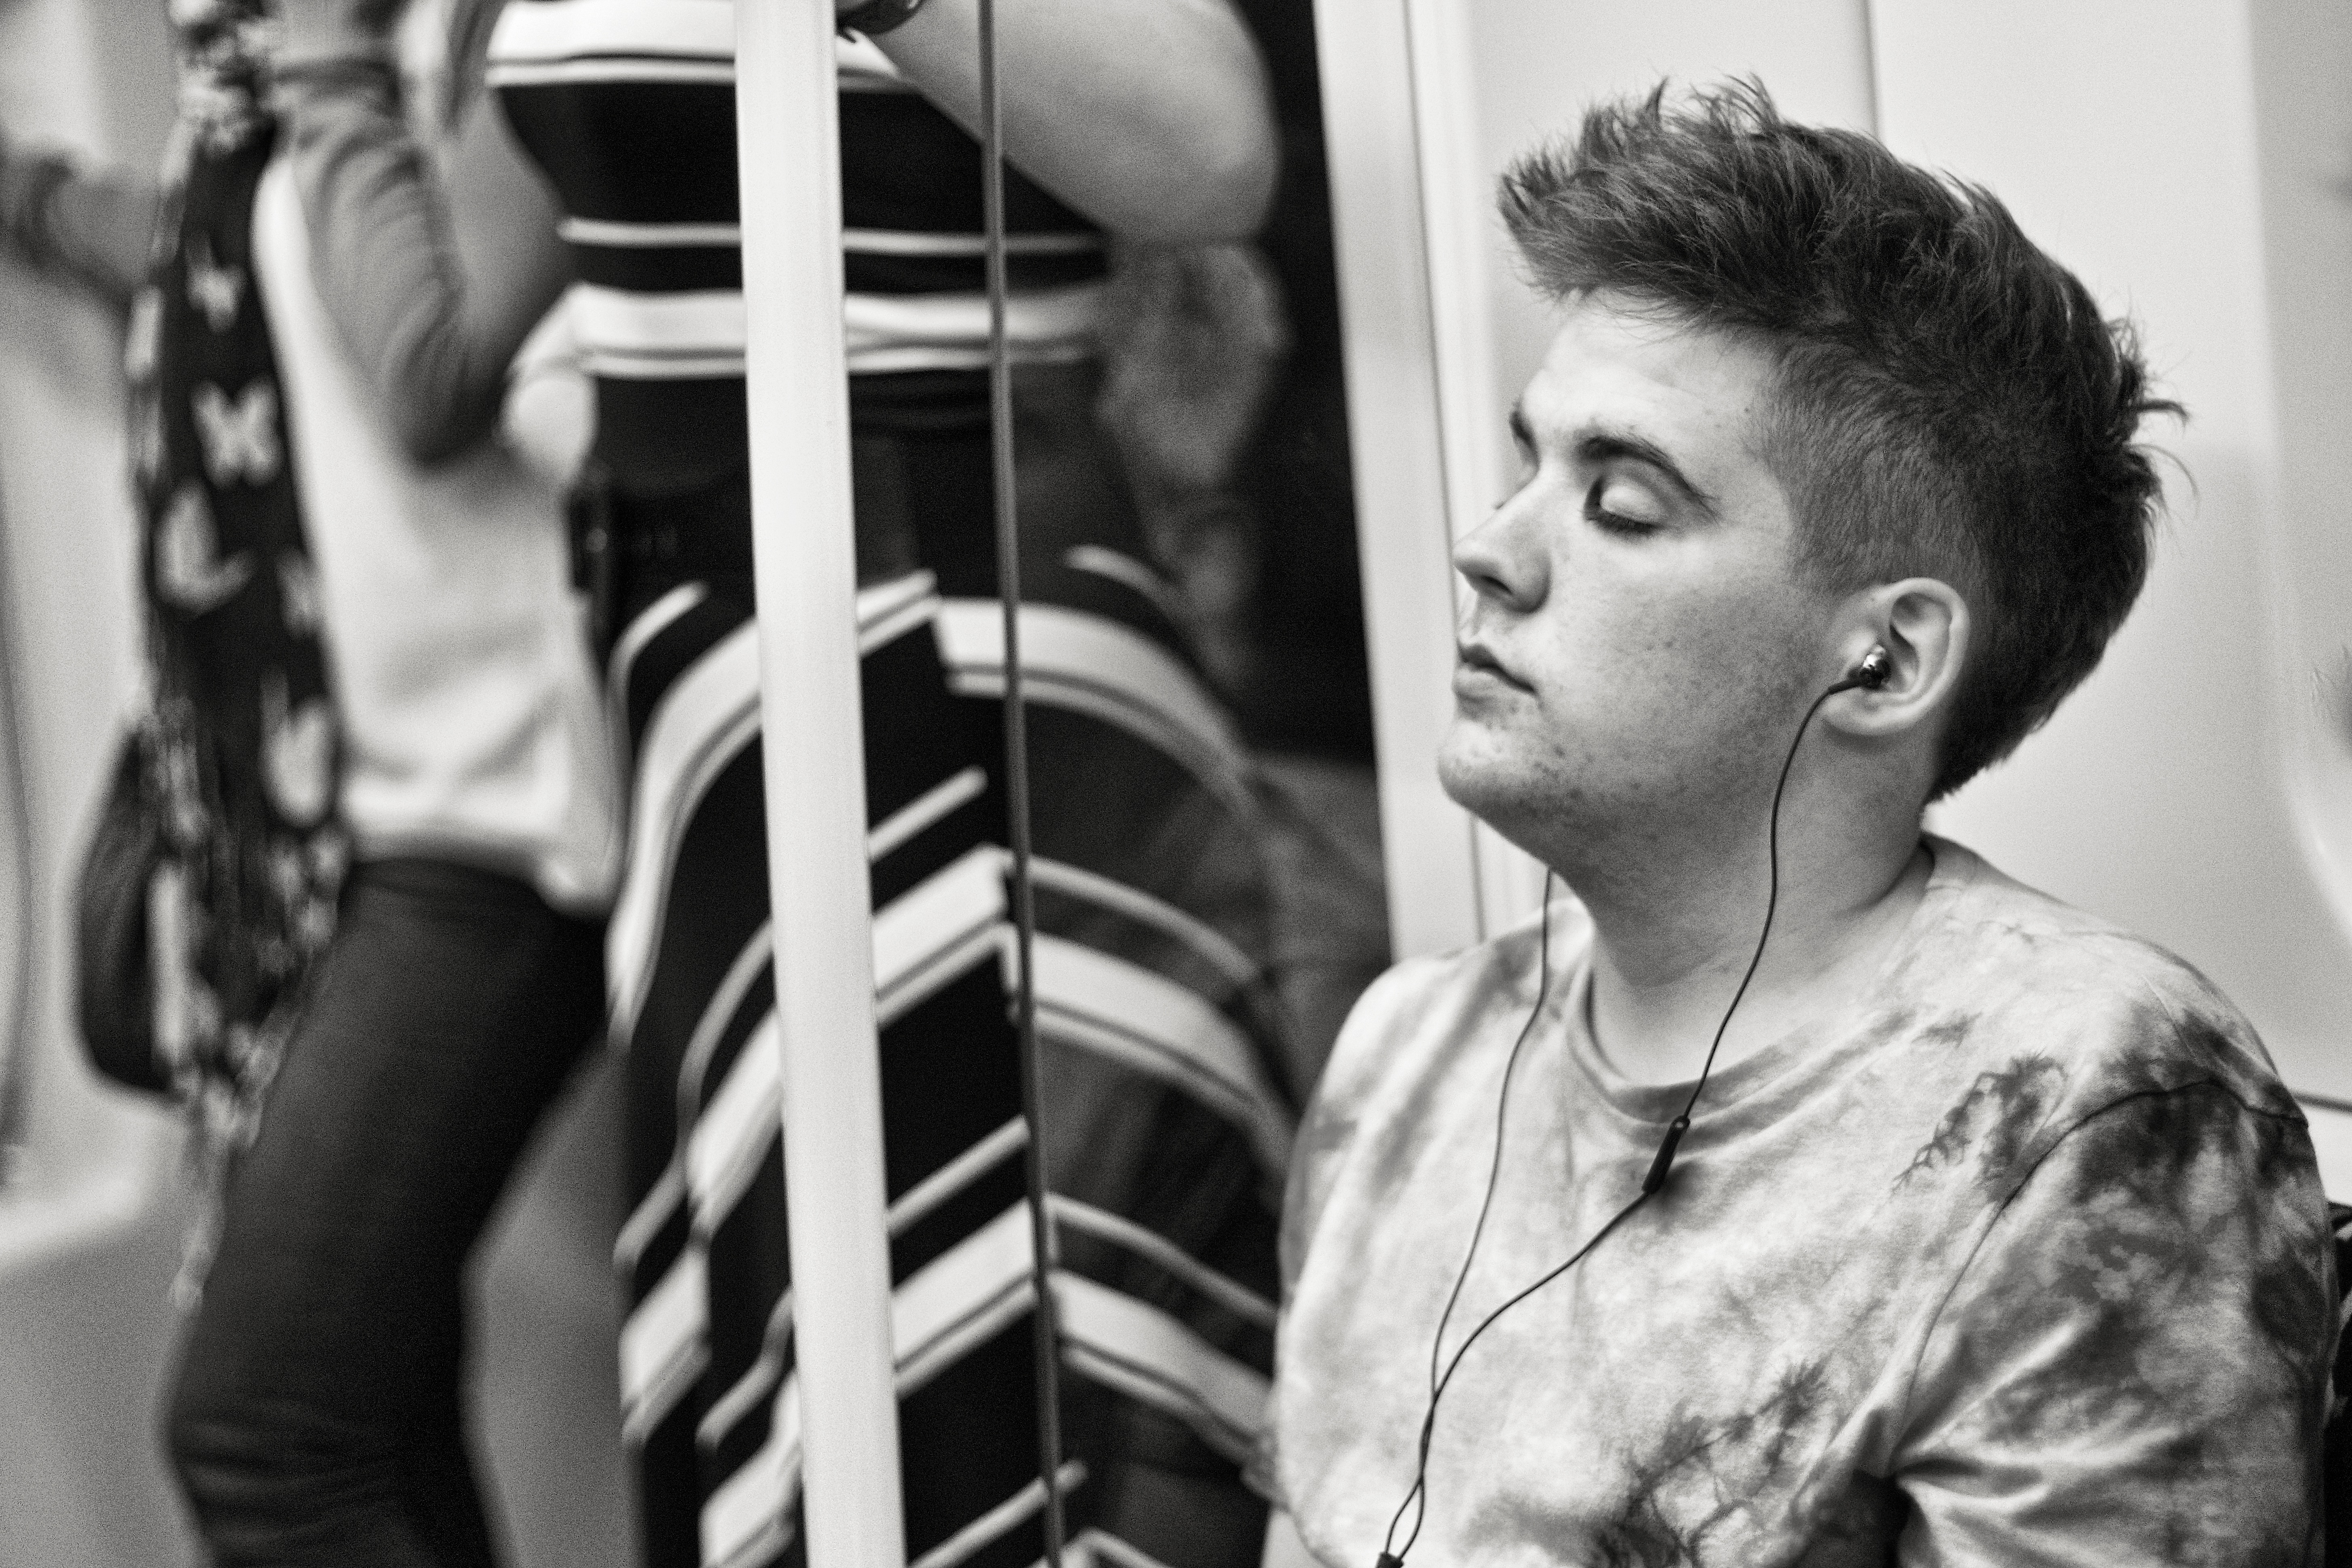
man, music, black and white, people, hair, white, street, photography, male, portrait, model, black, monochrome, hairstyle, muscle, streetphotography, london, men, eyes, candid, headphones, photograph, sony, a77, photo shoot, eyesclosed, monochrome photography